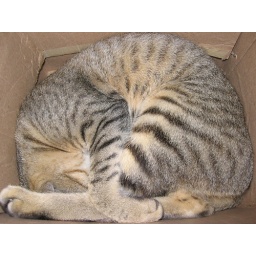
sleeping cat in a box